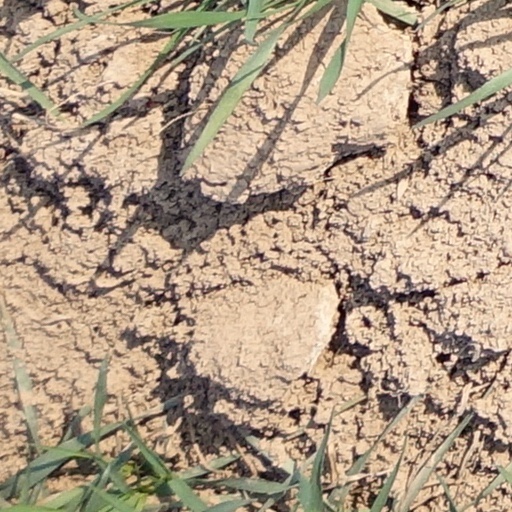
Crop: wheat